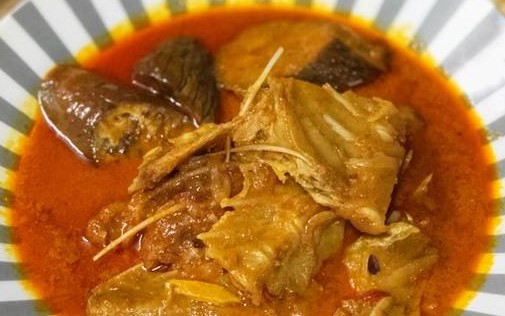
Label: gulai_ikan